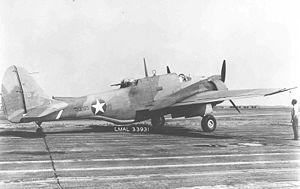
Le Martin A-30 Baltimore est un bombardier léger d'attaque, bimoteur. Il fut construit selon les spécifications de l'USAF mais elle ne l'utilisa jamais. Les utilisateurs furent donc la RAF, les armées de l'air canadienne, australienne et sud-africaine. Il est construit sur la base du Martin 167.